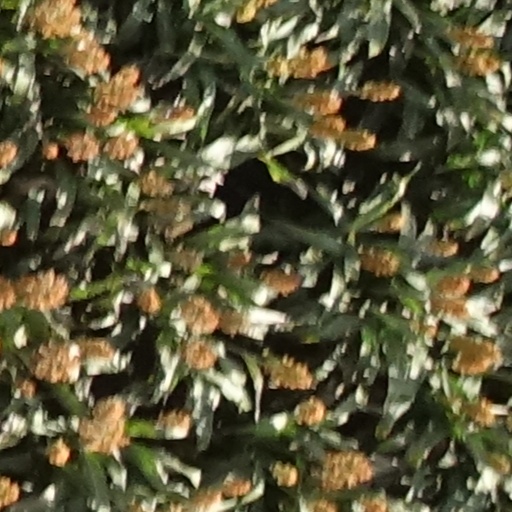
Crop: sorghum